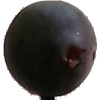
Label: Plum 3